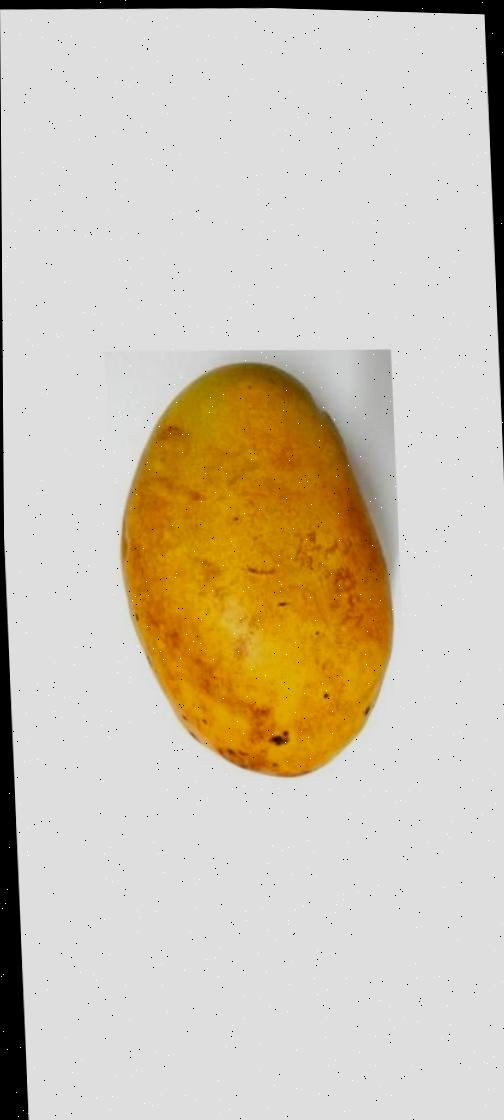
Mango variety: Bari-11